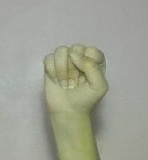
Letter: saad